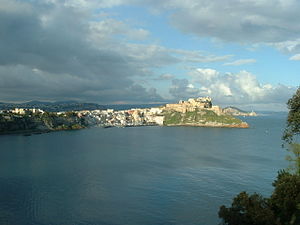
Procida
Kig på Procida fra Kap Pizzaco.
Procida er en lille ø tilhørende Italien. Den ligger i Napolibugten som søsterø til Capri og Ischia. Den er forbundet med den lille, ubeboede ø, Vivara med en gangbro. Øen har et areal på 4,1 km², og den har 10.694 indbyggere. Den er dermed Italiens tættest befolkede ø. Der er færgeforbindelse til Pozzuoli og Napoli på det italienske fastland og til naboøen Ischia. Øens højeste punkt, Terra Murata, befinder sig 91 m.o.h.